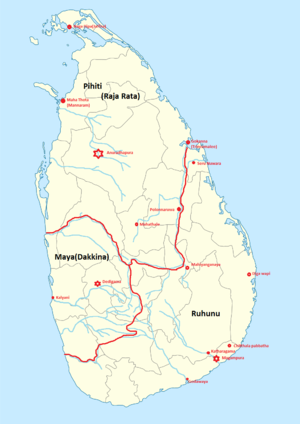
Vajrabodhi, nom signifiant « Sagesse de diamant », est un célèbre moine bouddhiste indien, de l'École Tantrique chinoise （Zhēnyánzōng 真言宗）de la période Tang, avec Shubhakarasimha, nom chinois Shanwuwei 善無畏 et Amoghavajra, spécialisé dans le courant du Monde du diamant. Le bouddhisme ésotérique Shingon le considère comme un de ses huit grands patriarches.
Dutugemunu, Dutthagamani, duṭṭhagāmaṇī ou Gamani Abhaya, est un roi cinghalais du Sri Lanka qui a régné de 161 à 137 avant notre ère. Il est célèbre pour avoir renversé Elara, l'usurpateur tamoul du Royaume Chola qui avait envahi celui de Rajarata en 205 av. J.-C. Dutugemunu a aussi agrandi et embelli la ville d'Anurâdhapura et étendu la puissance de Rajarata sur l'ensemble de l'île de Sri Lanka.
Rajarata, ou Radjarata, est le nom de la région du Sri Lanka d'où venaient les monarques qui dirigèrent le pays du Vᵉ siècle av. J.-C. au XIᵉ siècle environ. Elle est centrée autour des anciennes cités d'Anuradhapura et de Polonnaruwa, dans la province Nord-Est du Sri Lanka. L’Uttaradesa est la partie nord du Rajarata, comprenant la péninsule de Jaffna.